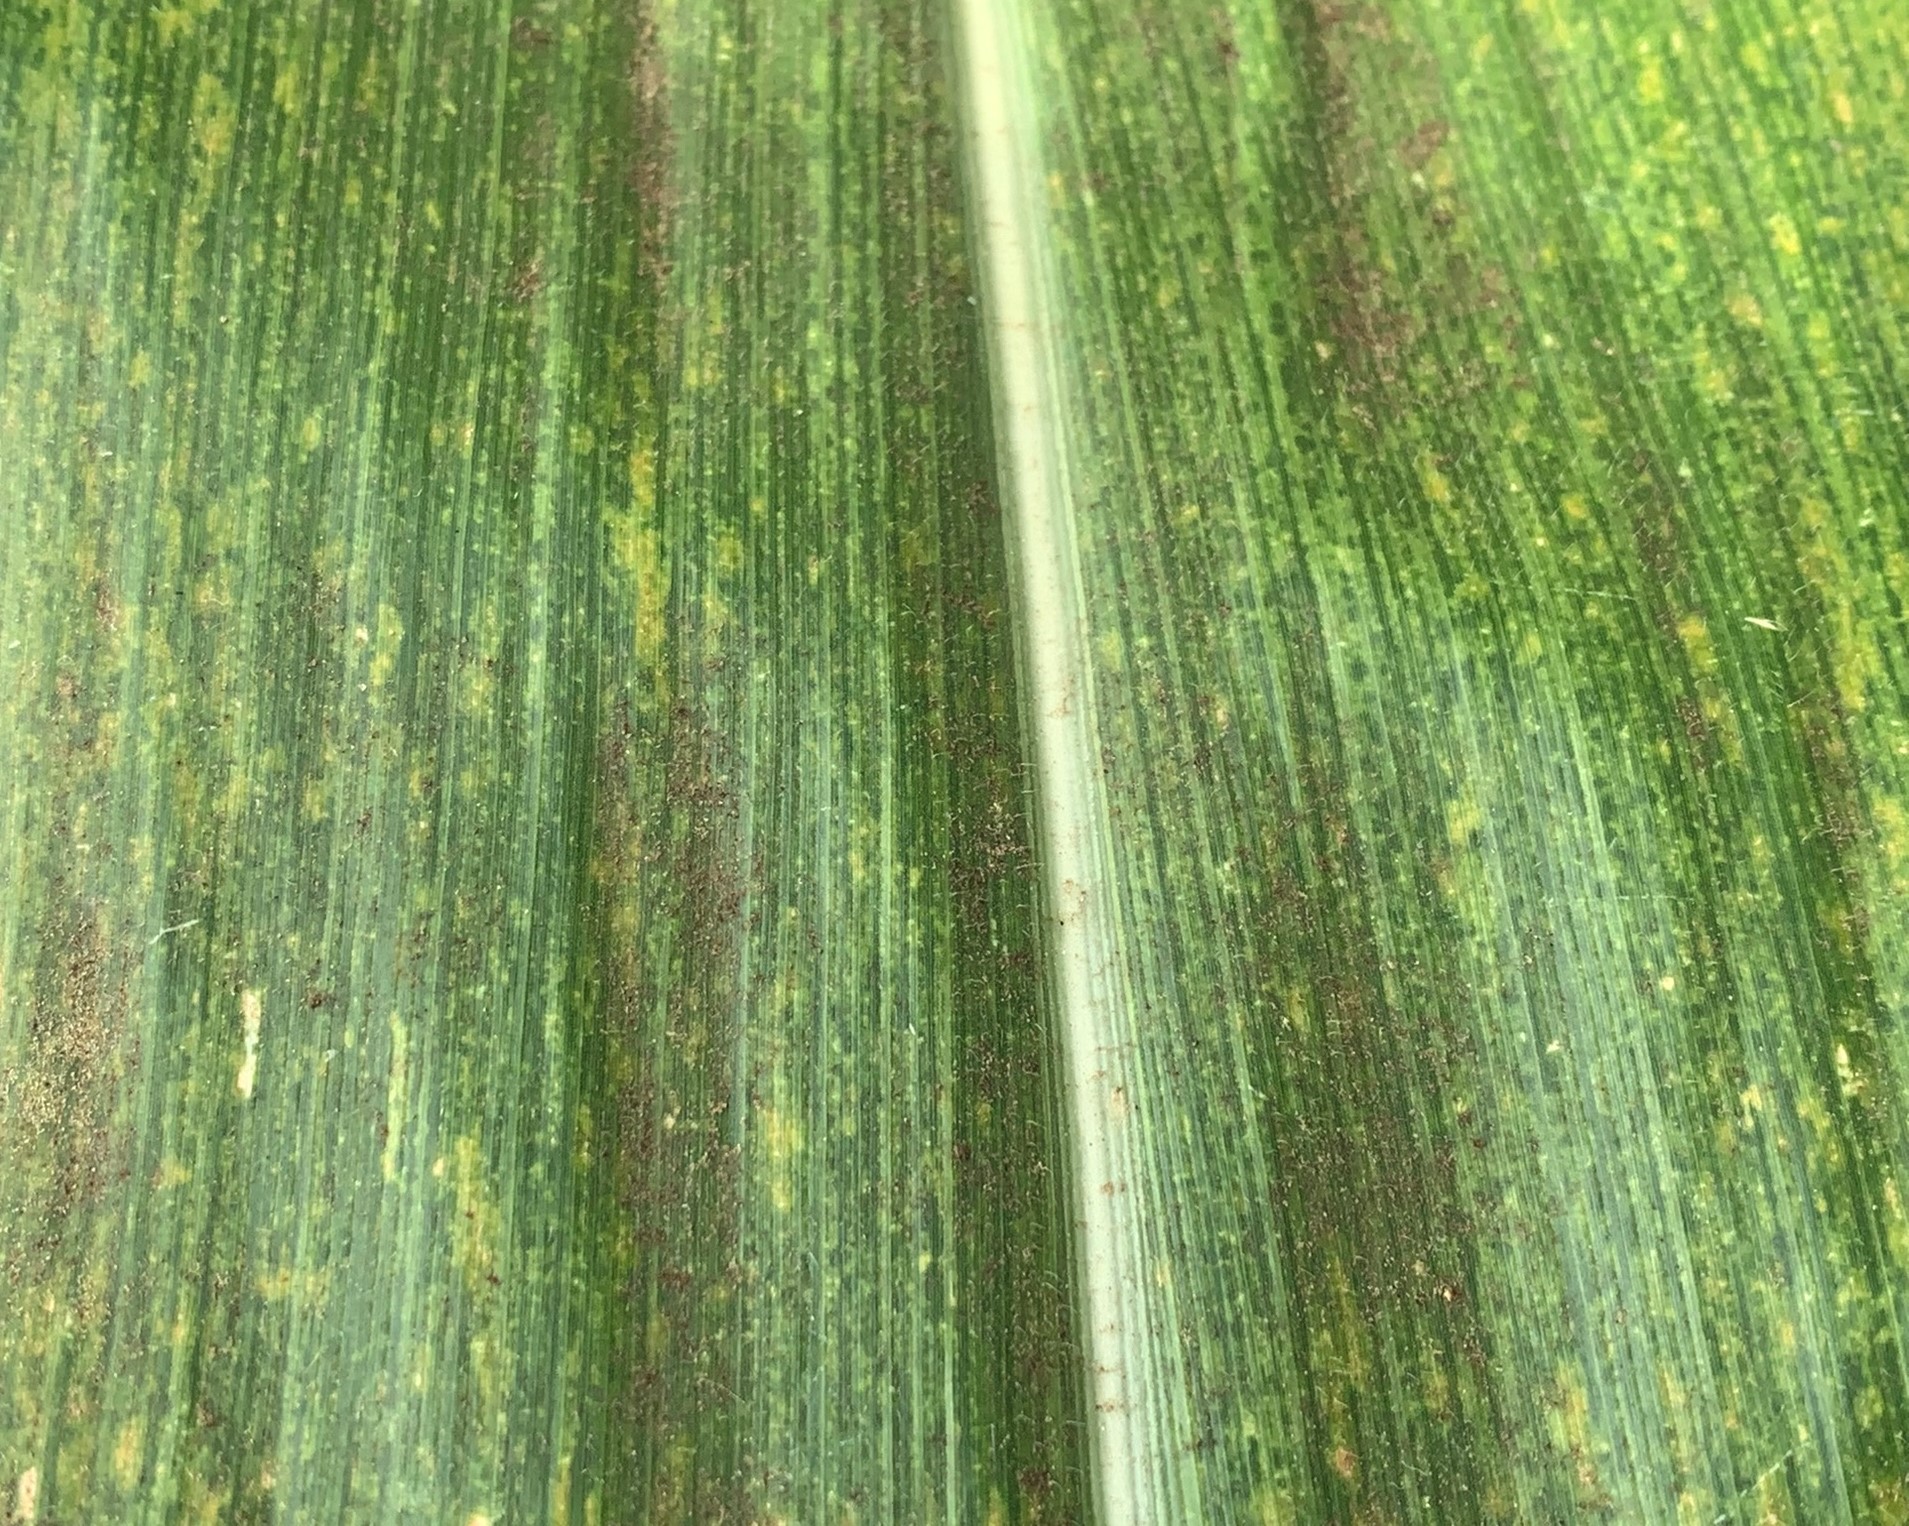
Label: MLN